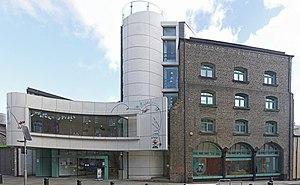
Enid Blyton [ˈiːnɪd ˈblaɪtən] est une romancière britannique née le 11 août 1897 à East Dulwich et morte le 28 novembre 1968 à Hampstead.